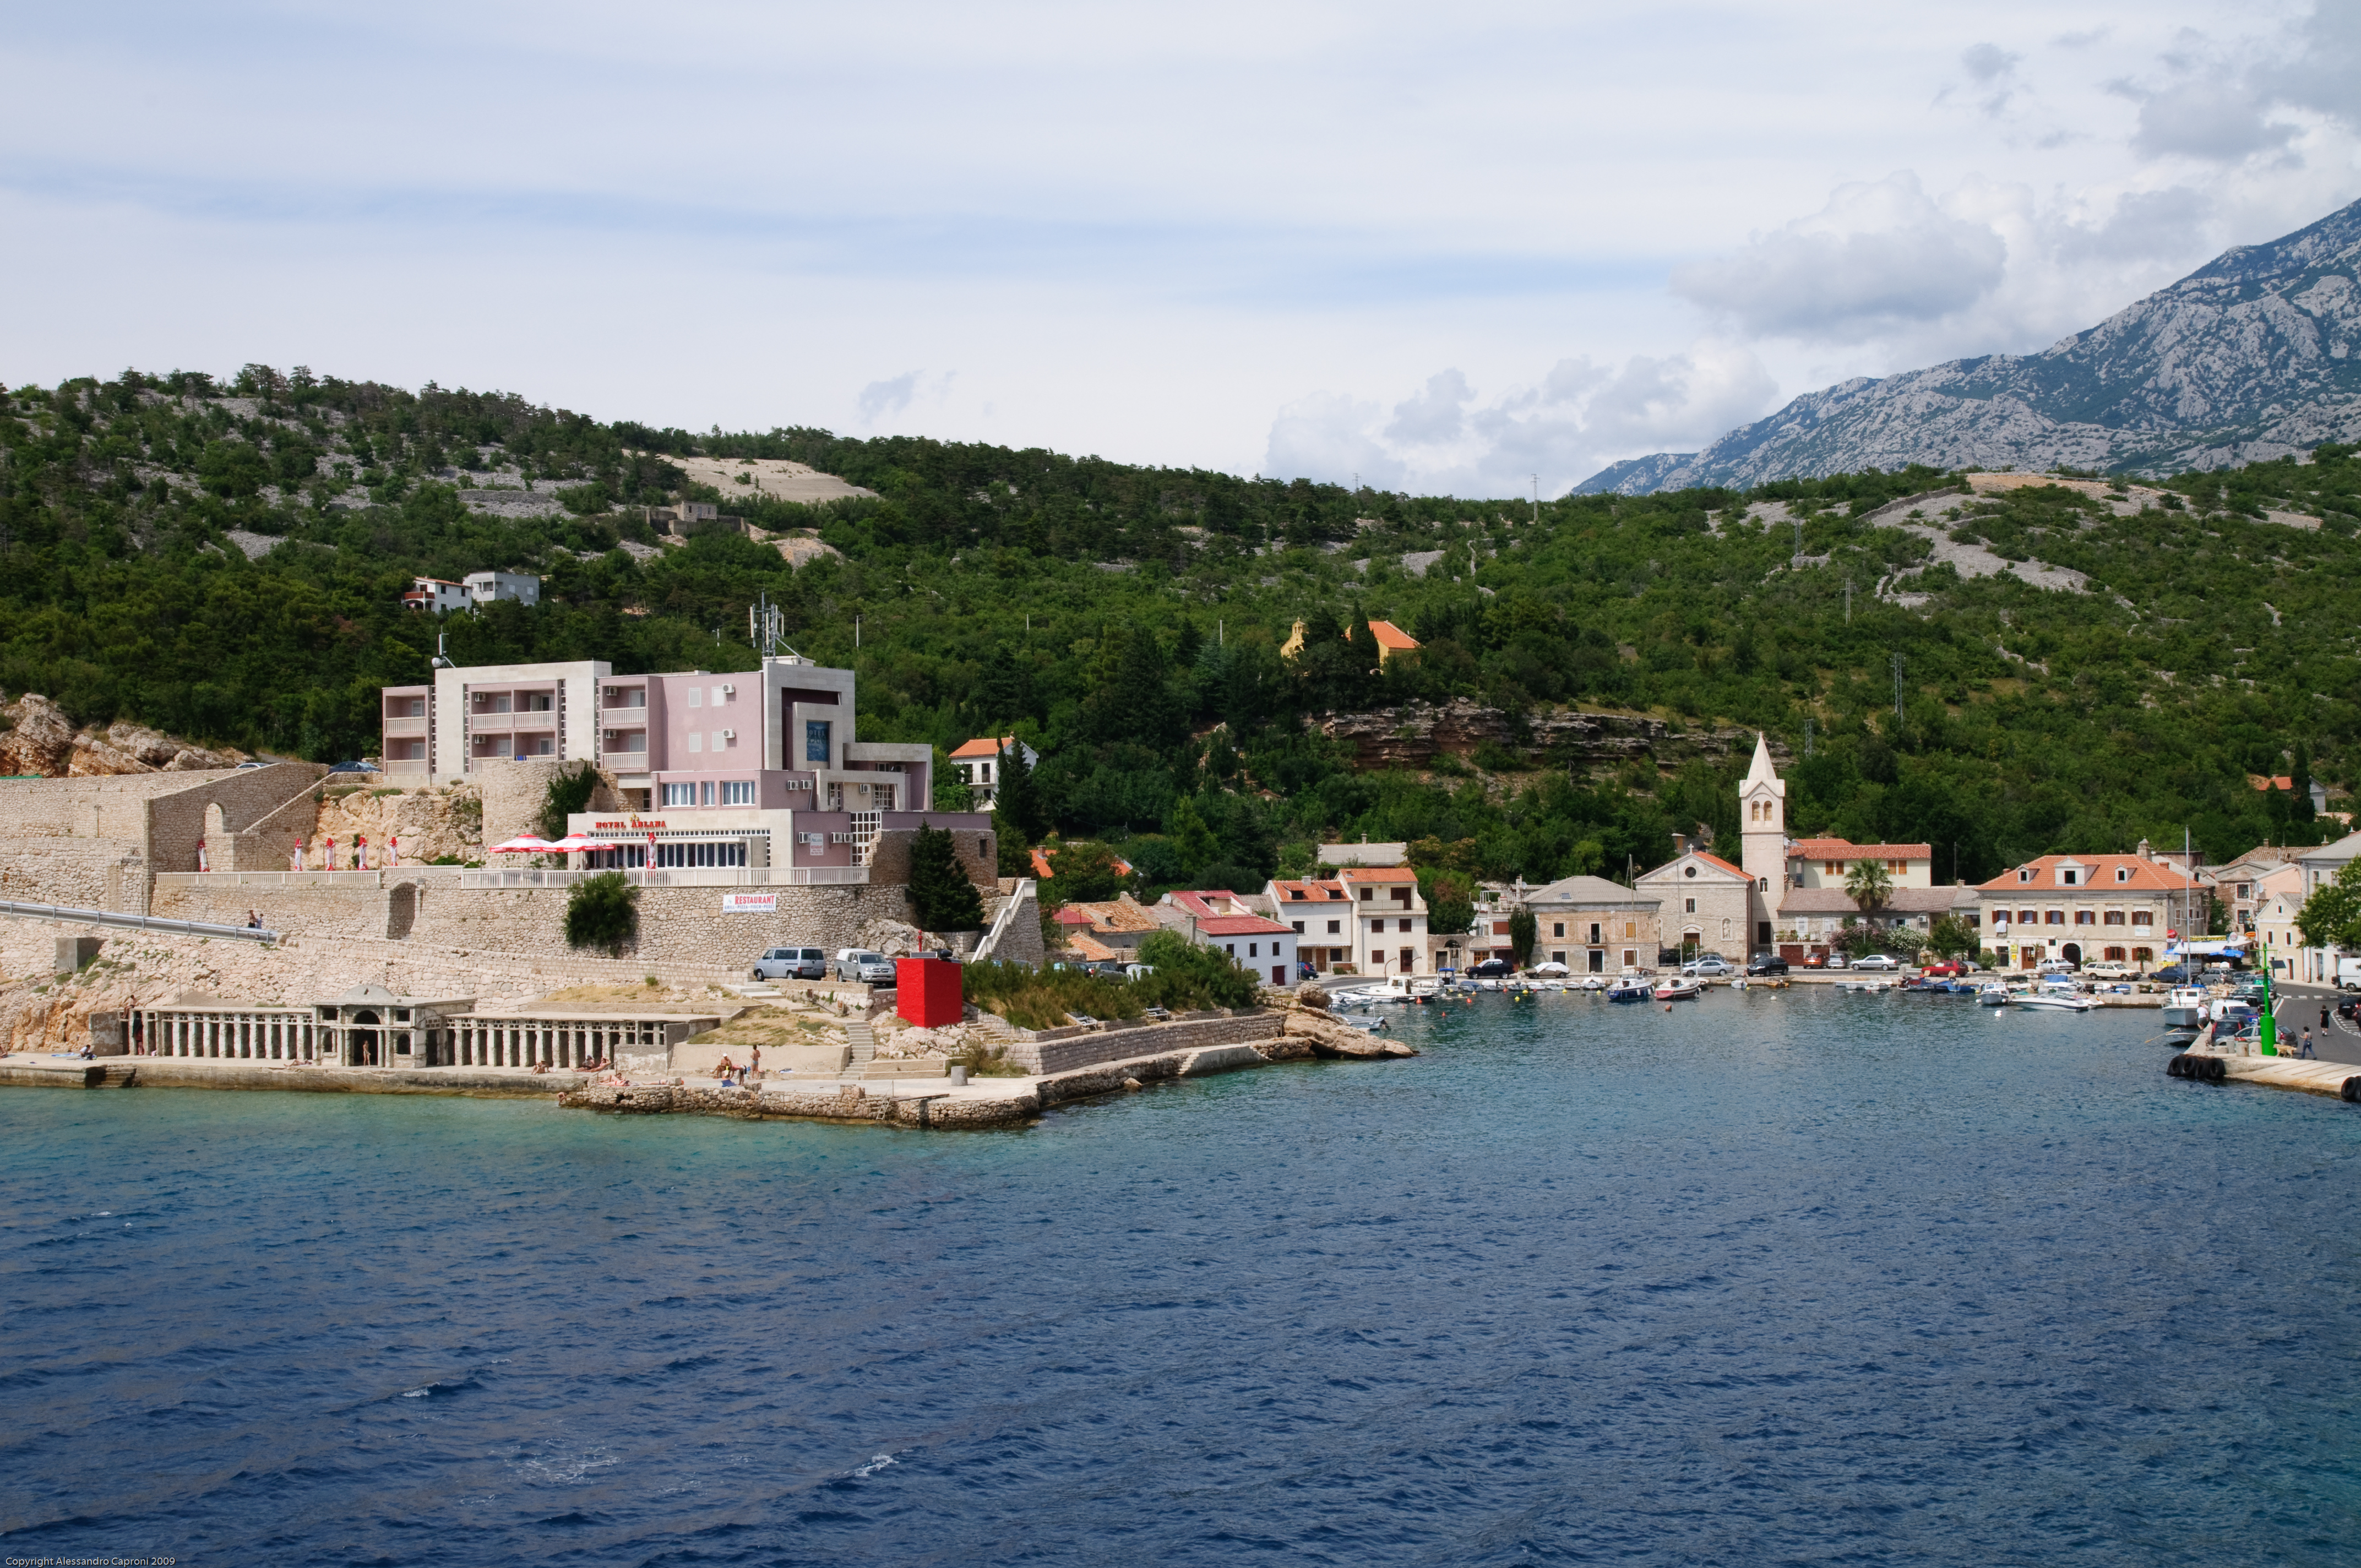
sea, coast, town, vacation, vehicle, bay, harbor, fjord, nikon, croatia, hvratska, d300, passenger ship, jablanac